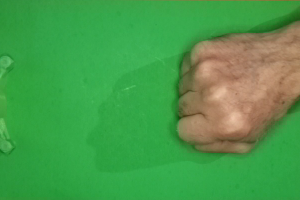
Label: rock